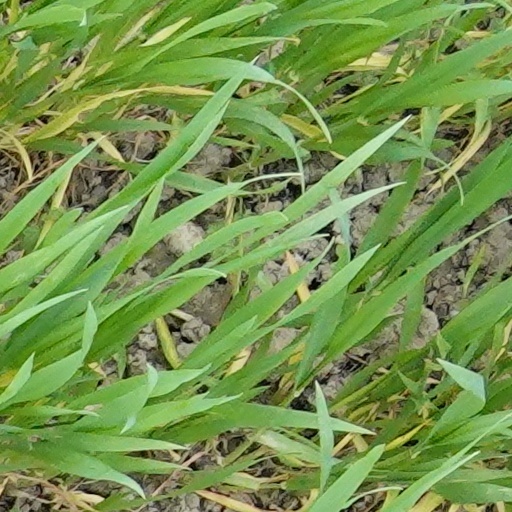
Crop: wheat